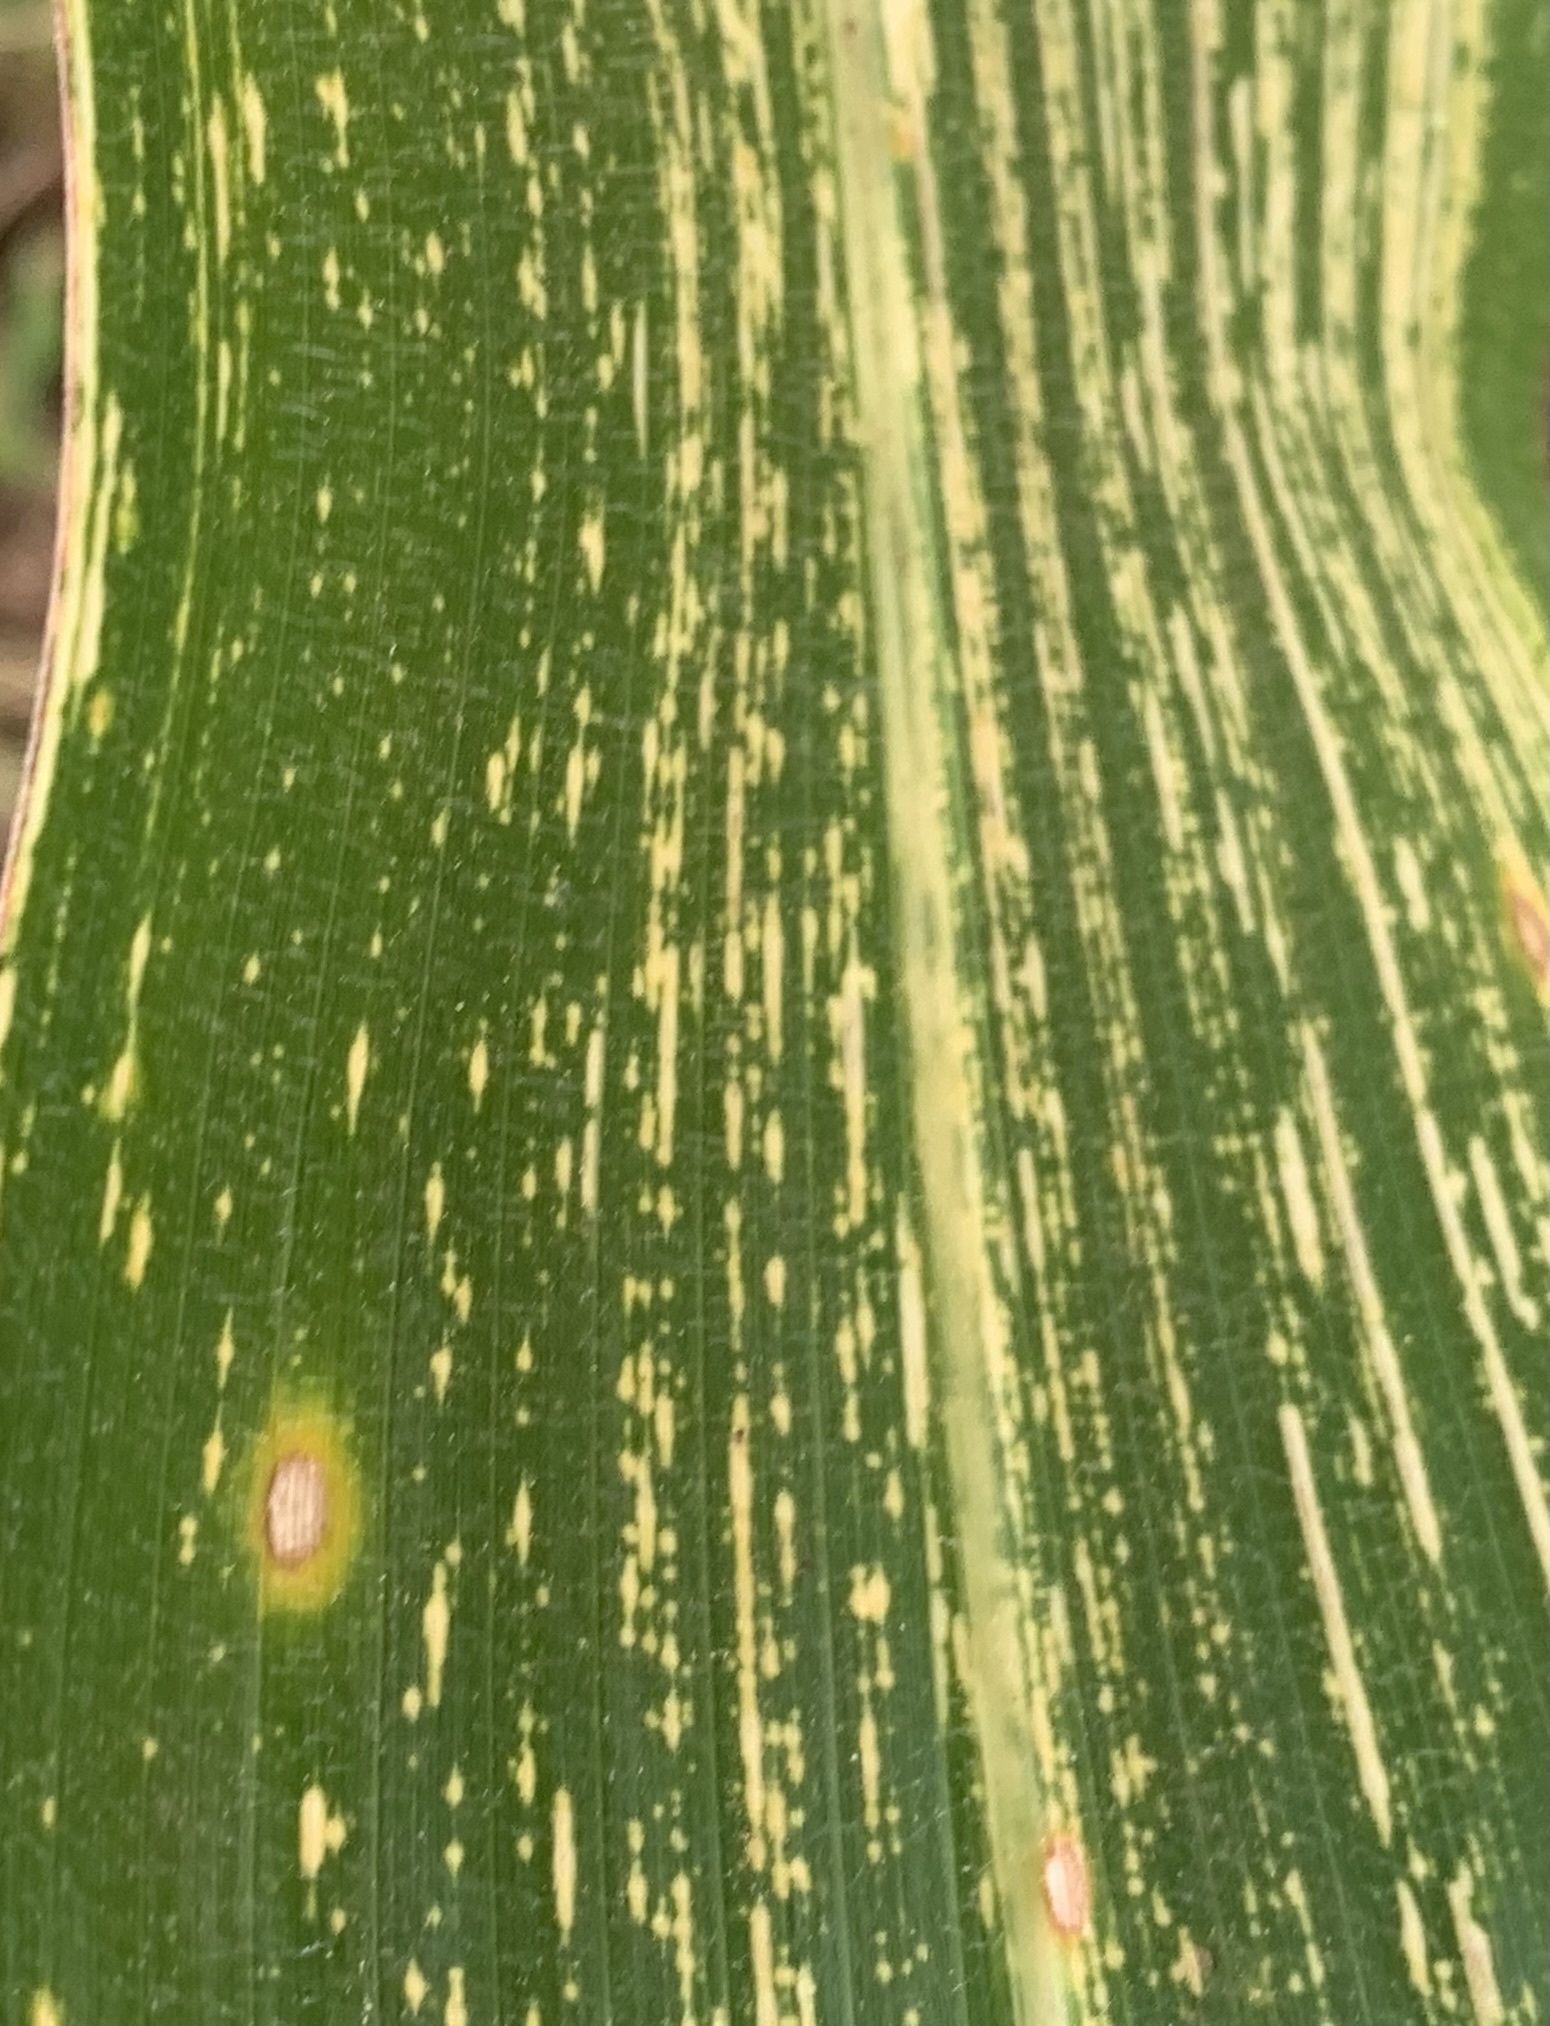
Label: MSV